Theodor Homén

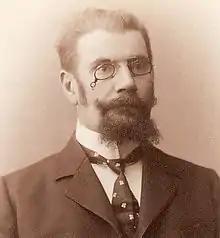
Theodor Homén

Viktor Theodor Homén (3 July 1858, Pieksämäki - 10 April 1923) was a Finnish physicist and politician. He was a member of the Diet of Finland from 1905 to 1906 and of the Parliament of Finland from 1908 to 1913, representing the Young Finnish Party and again from 1919 to 1922, representing the National Coalition Party.